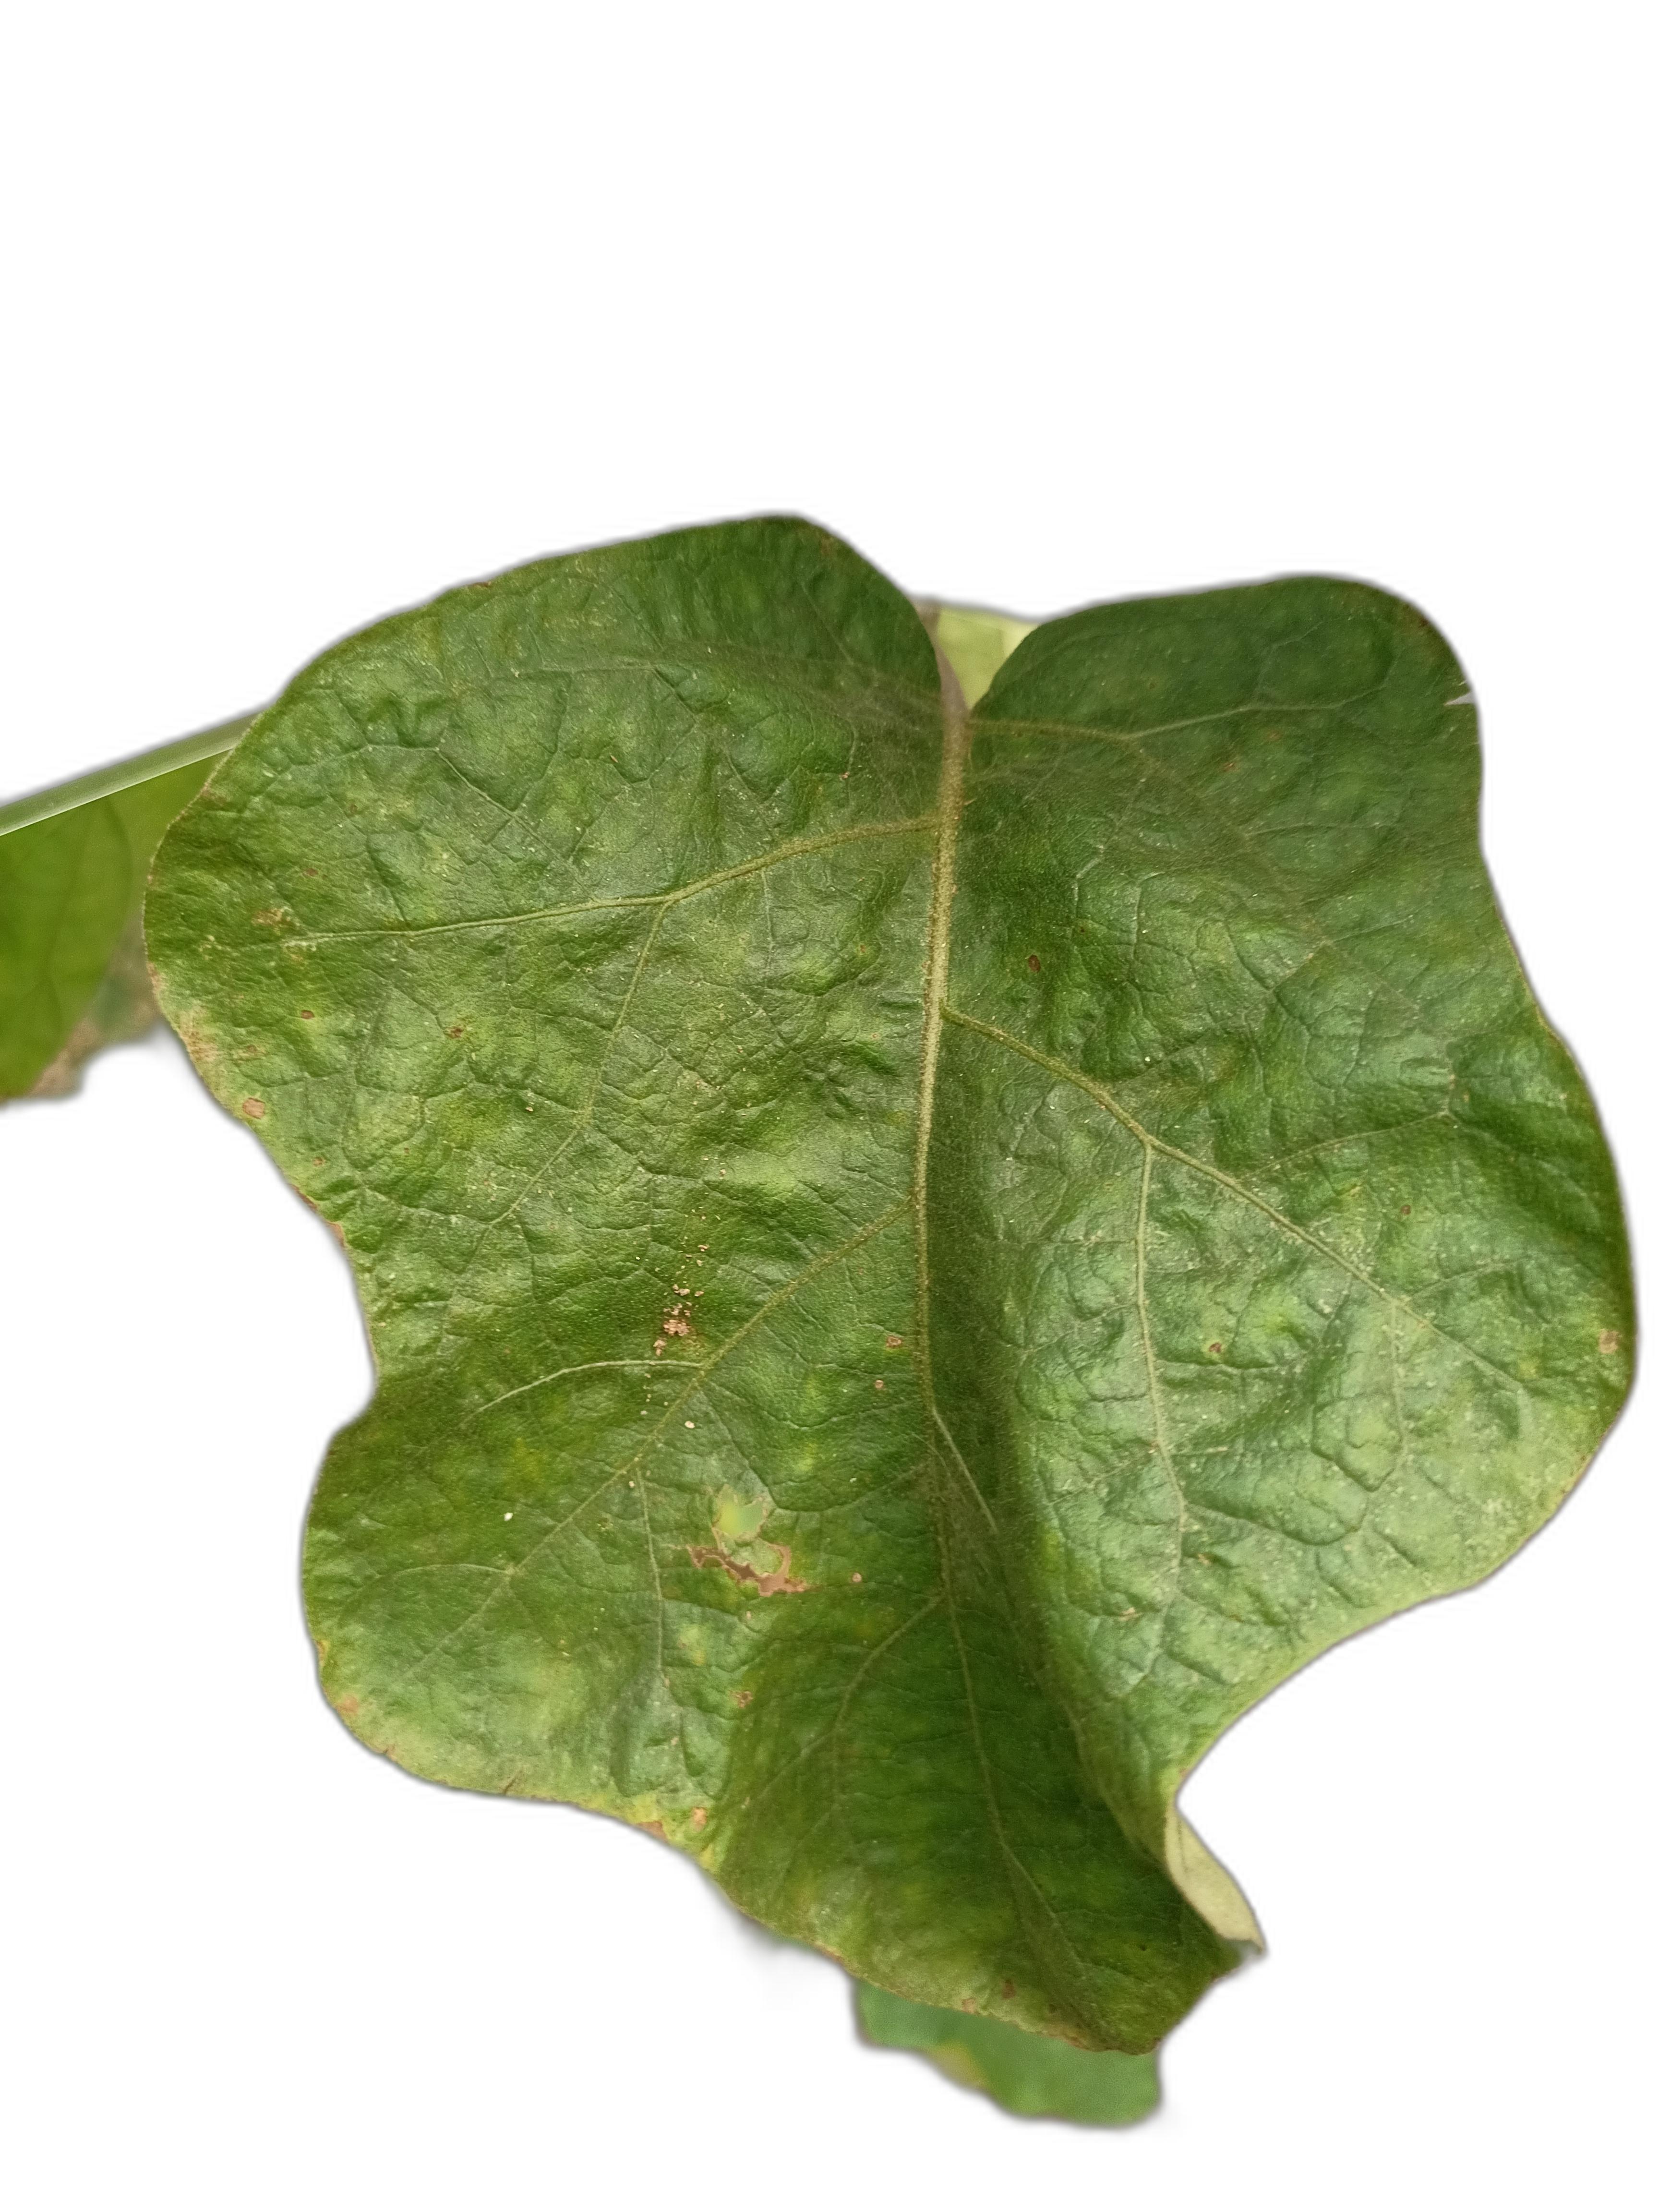
Label: Healthy Leaf